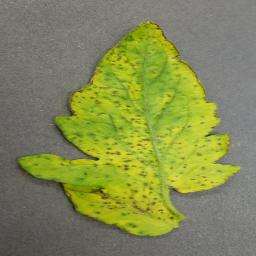
Label: Tomato___Bacterial_spot